New Australia

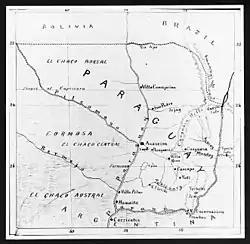
Map of Paraguay, drawn by John Lane, brother of William Lane. New Australia and Cosme were both southeast of Asunción, the capital of Paraguay, Nueva Londres, just northwest of Coronel Oviedo and Cosme, near Villarrica.

New Australia was a utopian socialist settlement in Paraguay created by the New Australian Movement. The colony was officially founded on 28 September 1893 as Colonia Nueva Australia and comprised 238 people.